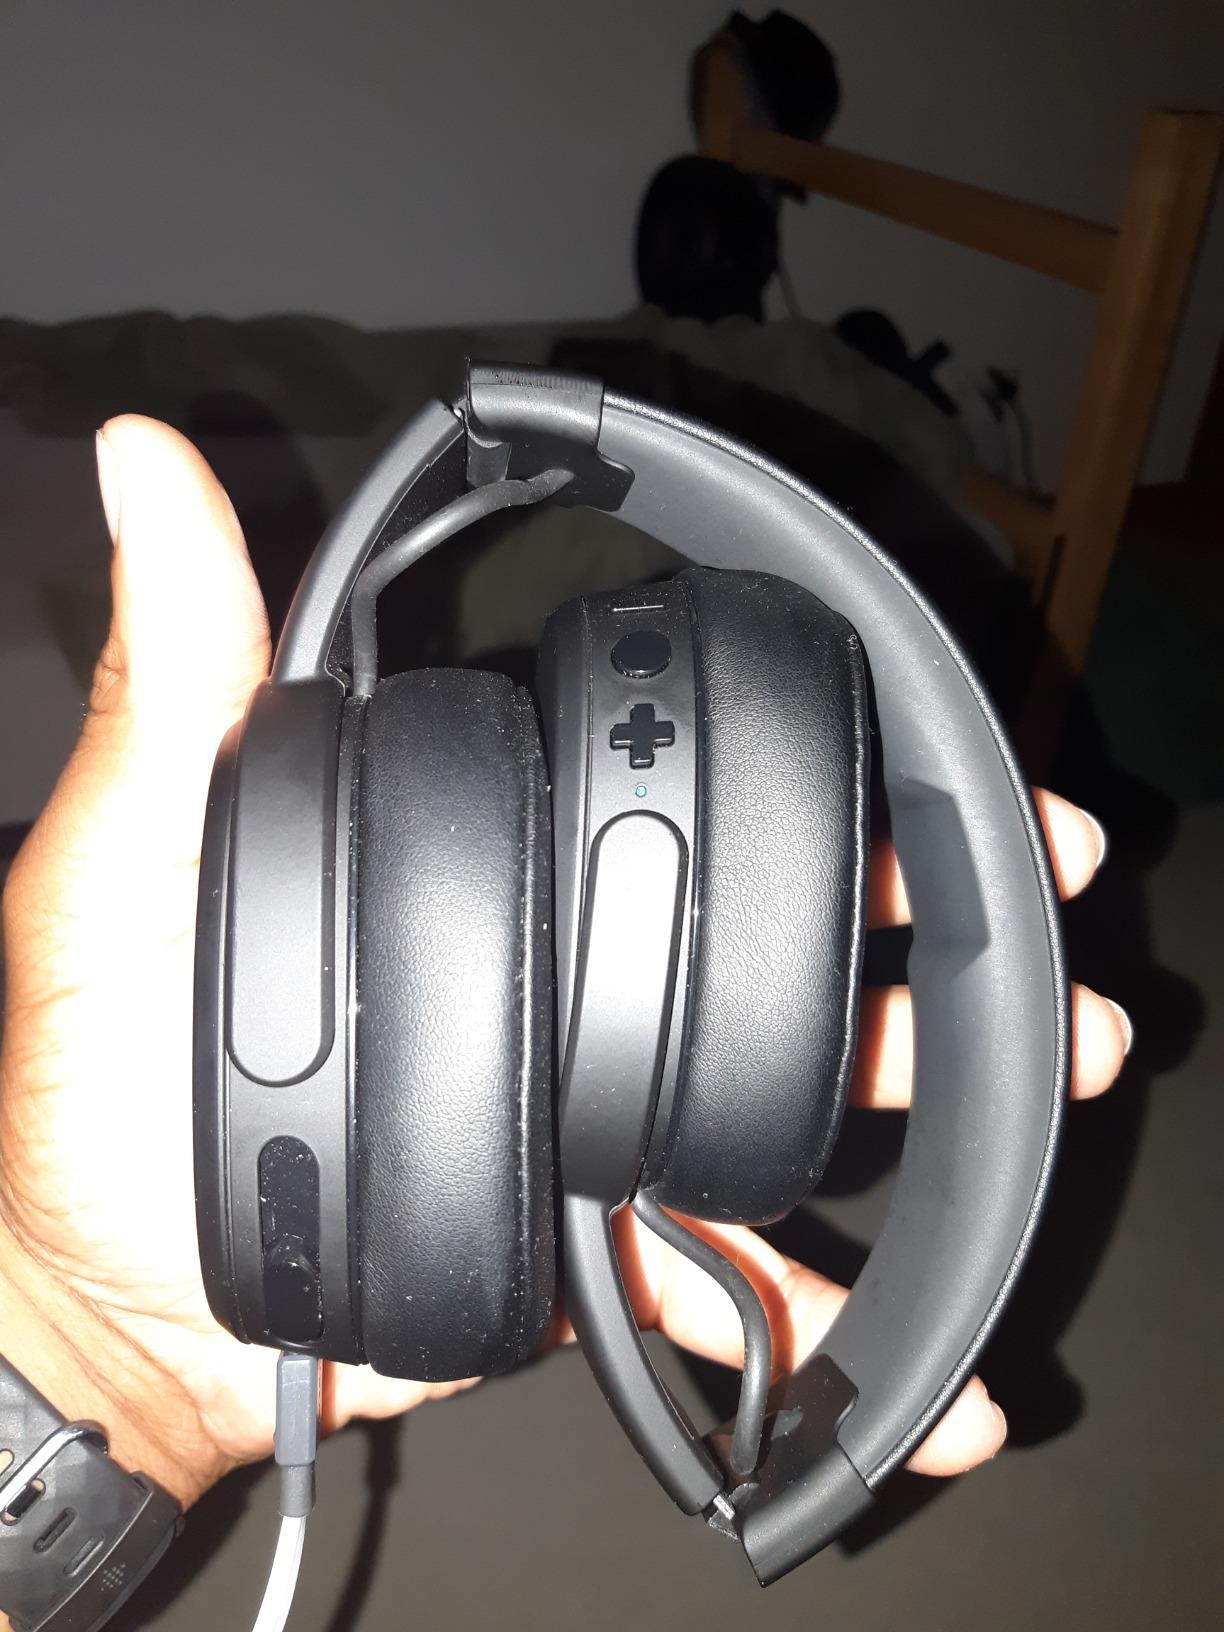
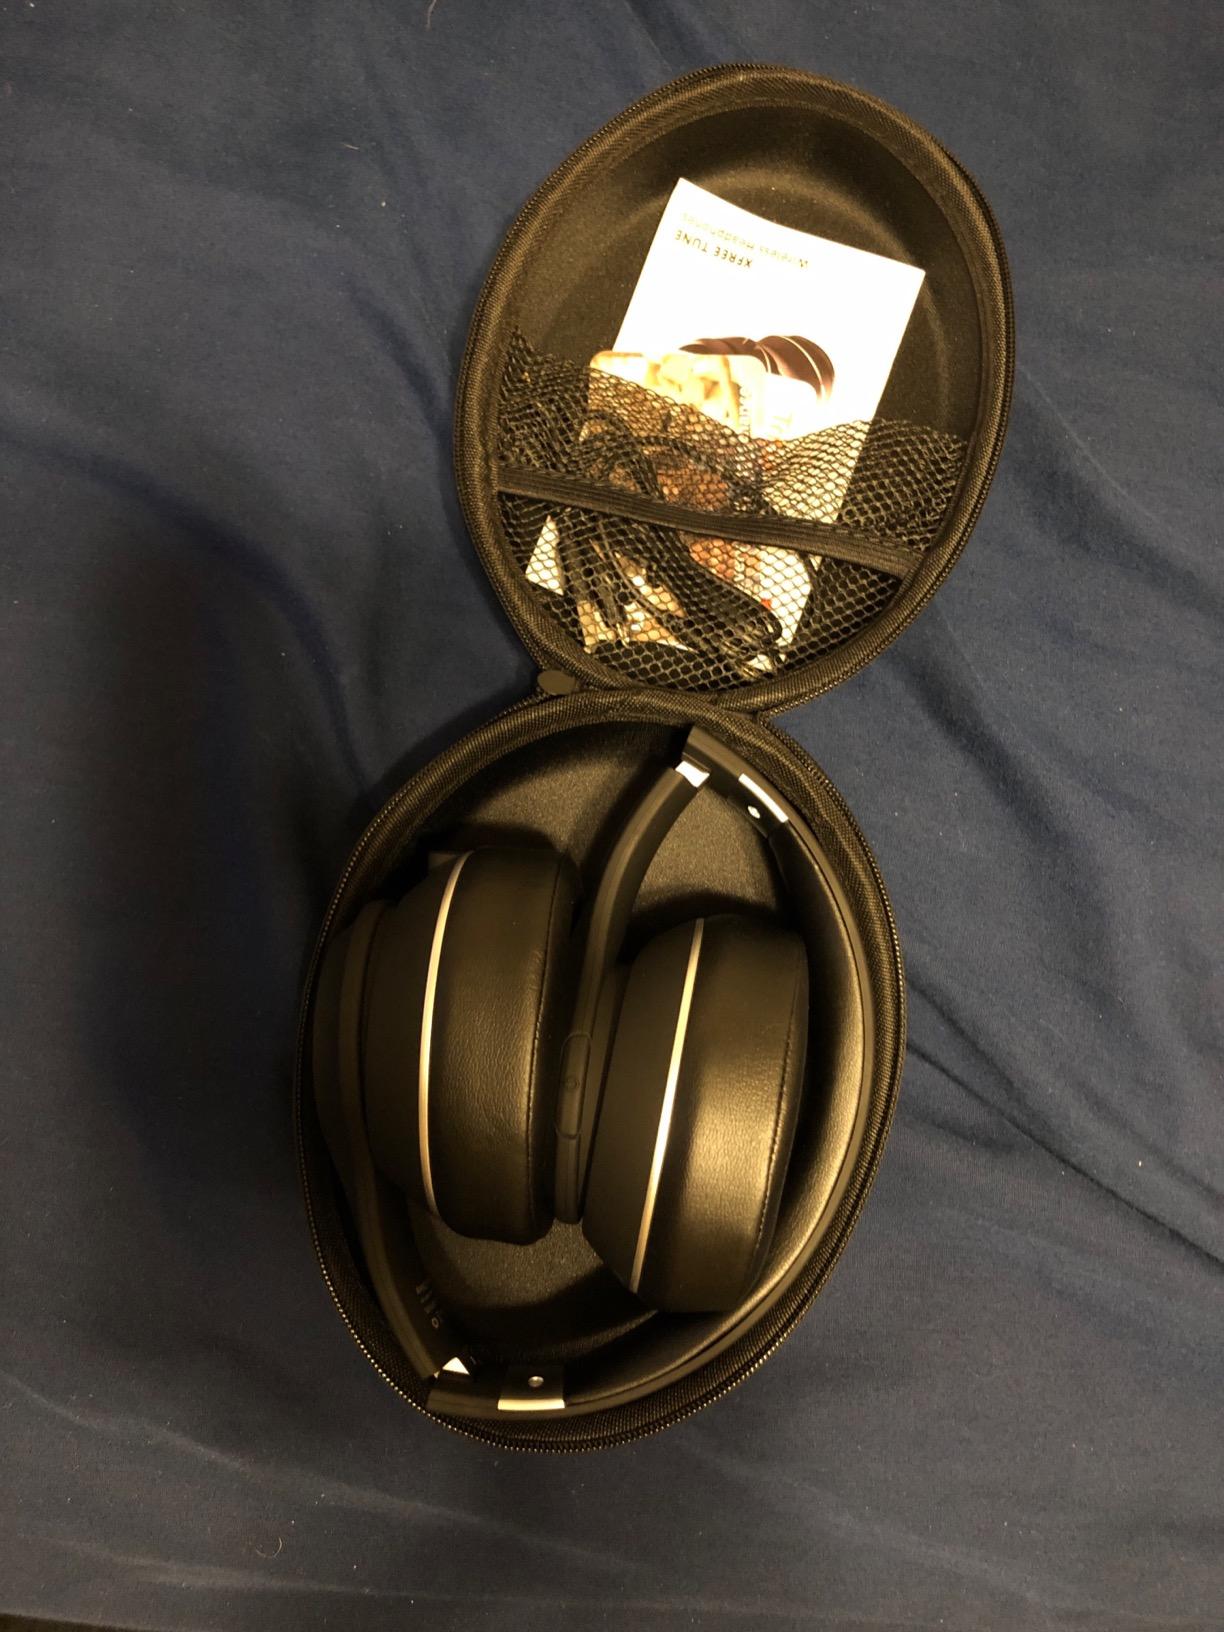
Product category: headphones
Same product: no